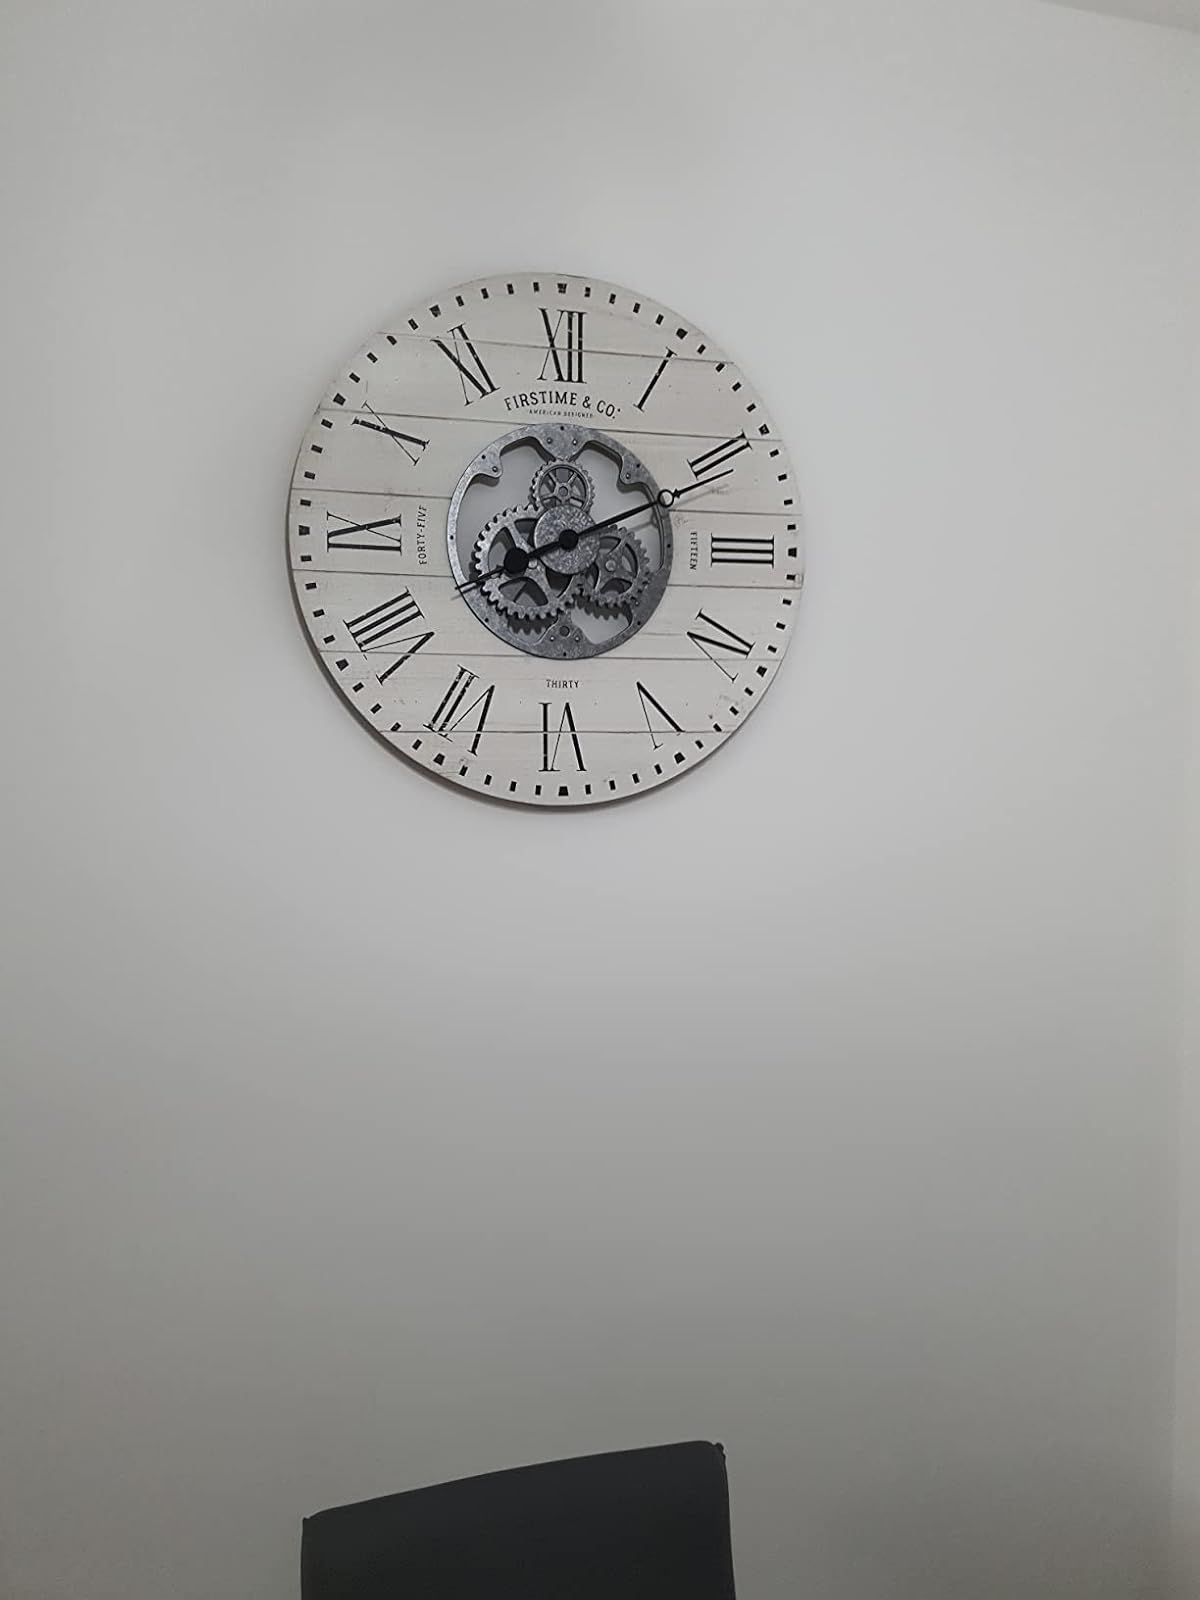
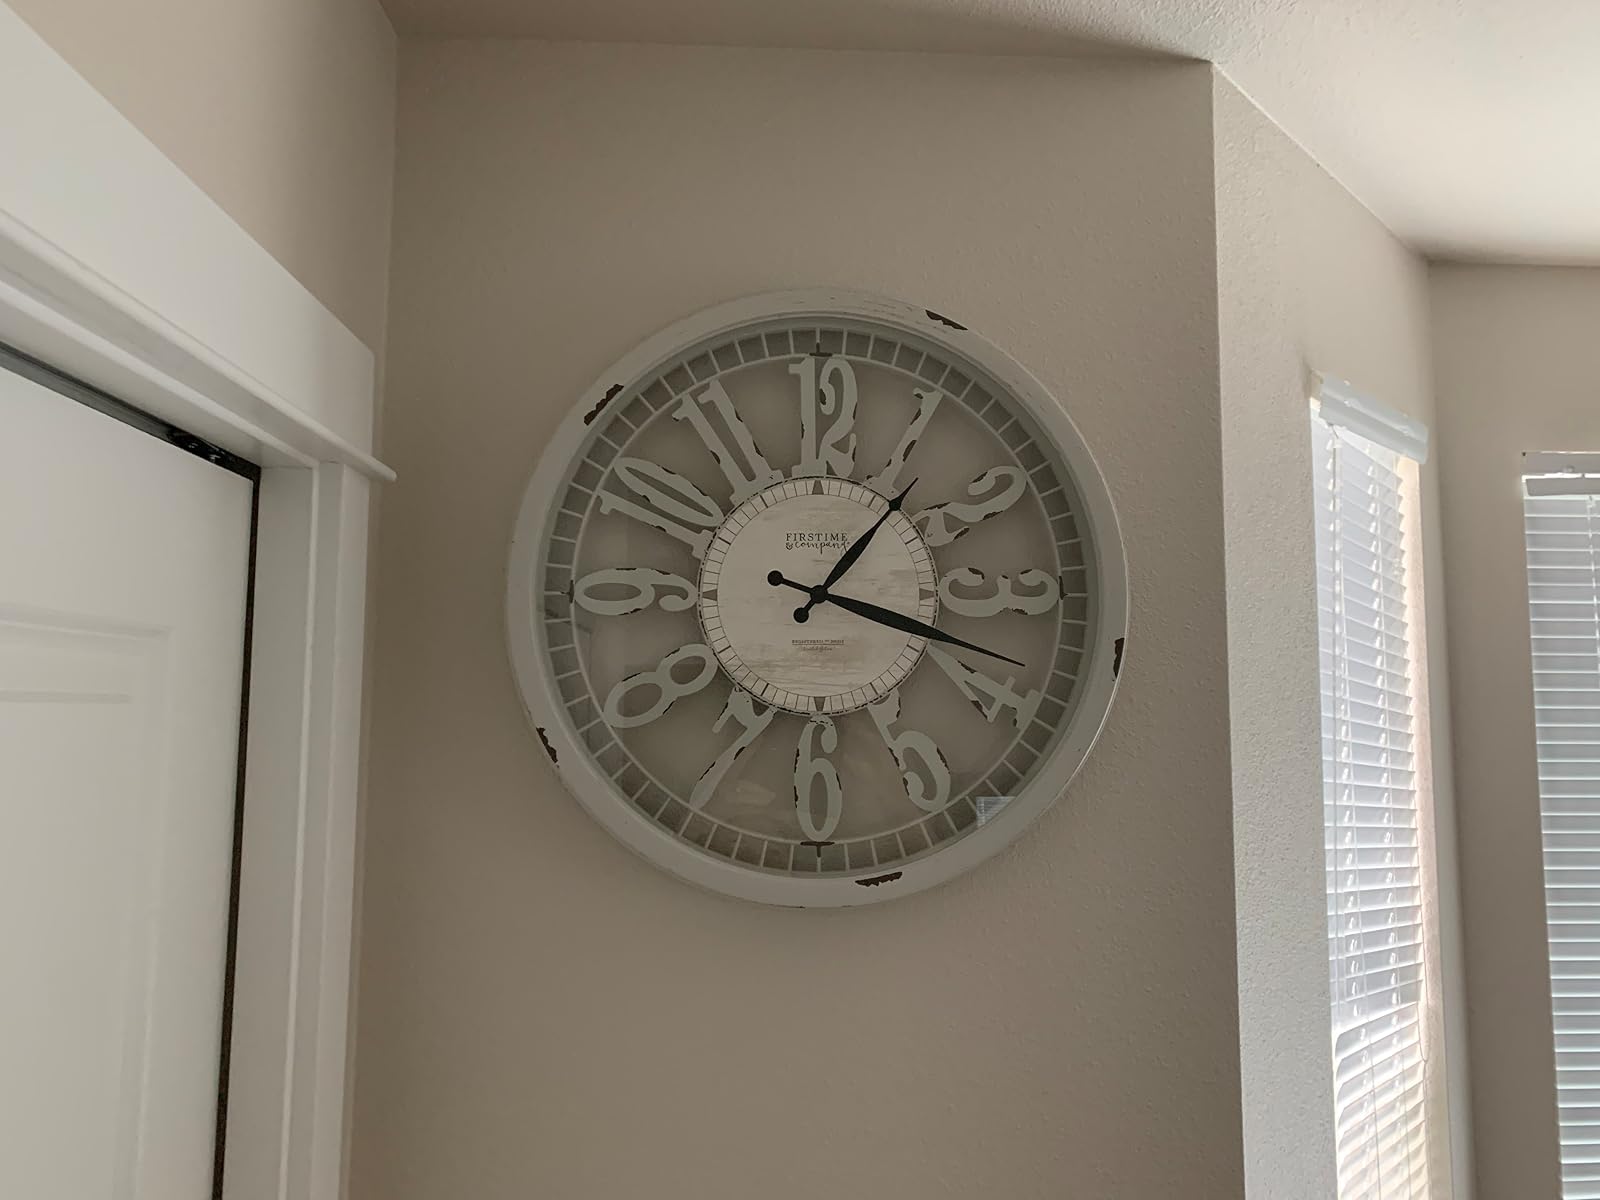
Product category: clock
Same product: no